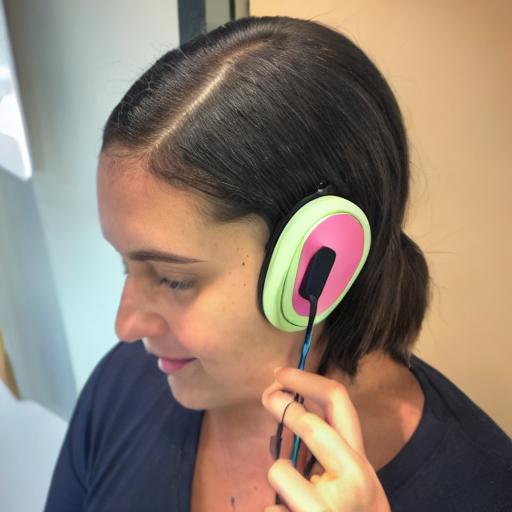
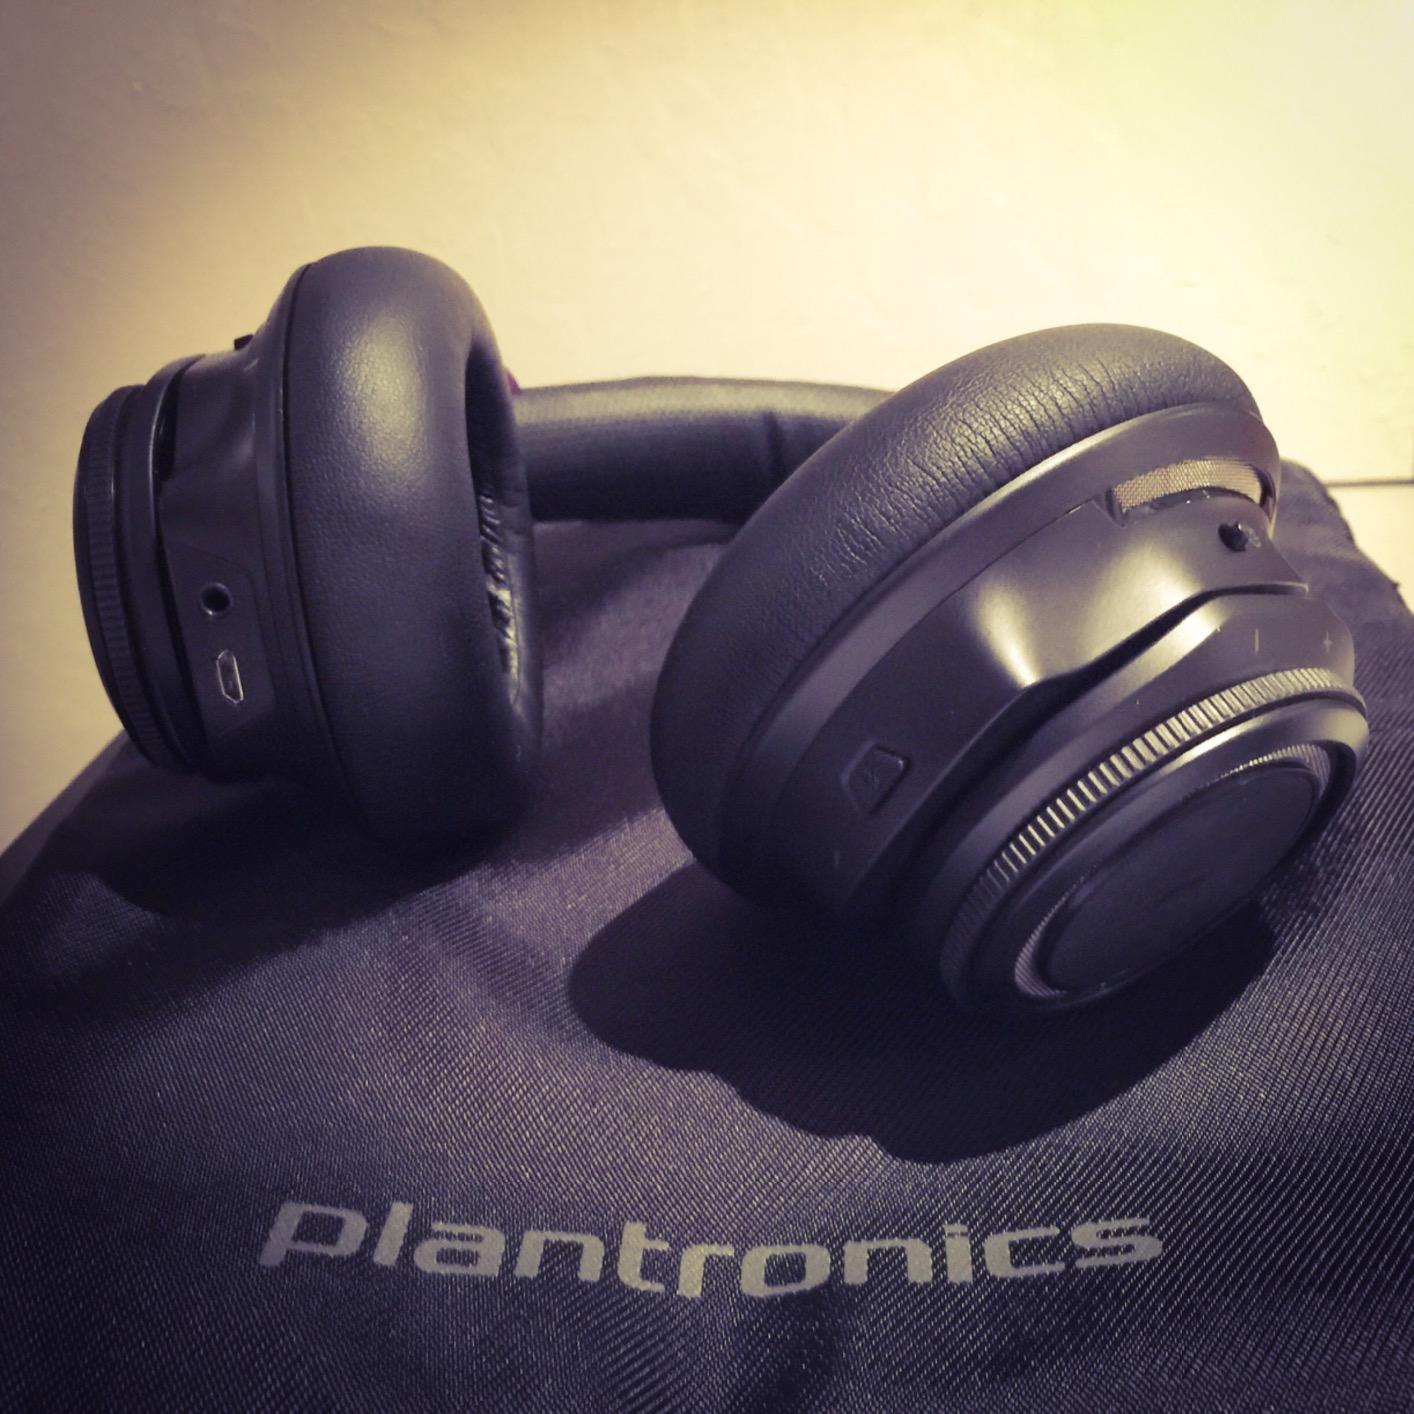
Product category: headphones
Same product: no